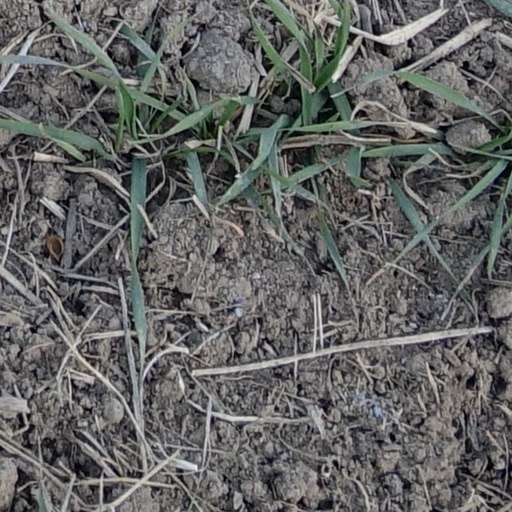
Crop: wheat